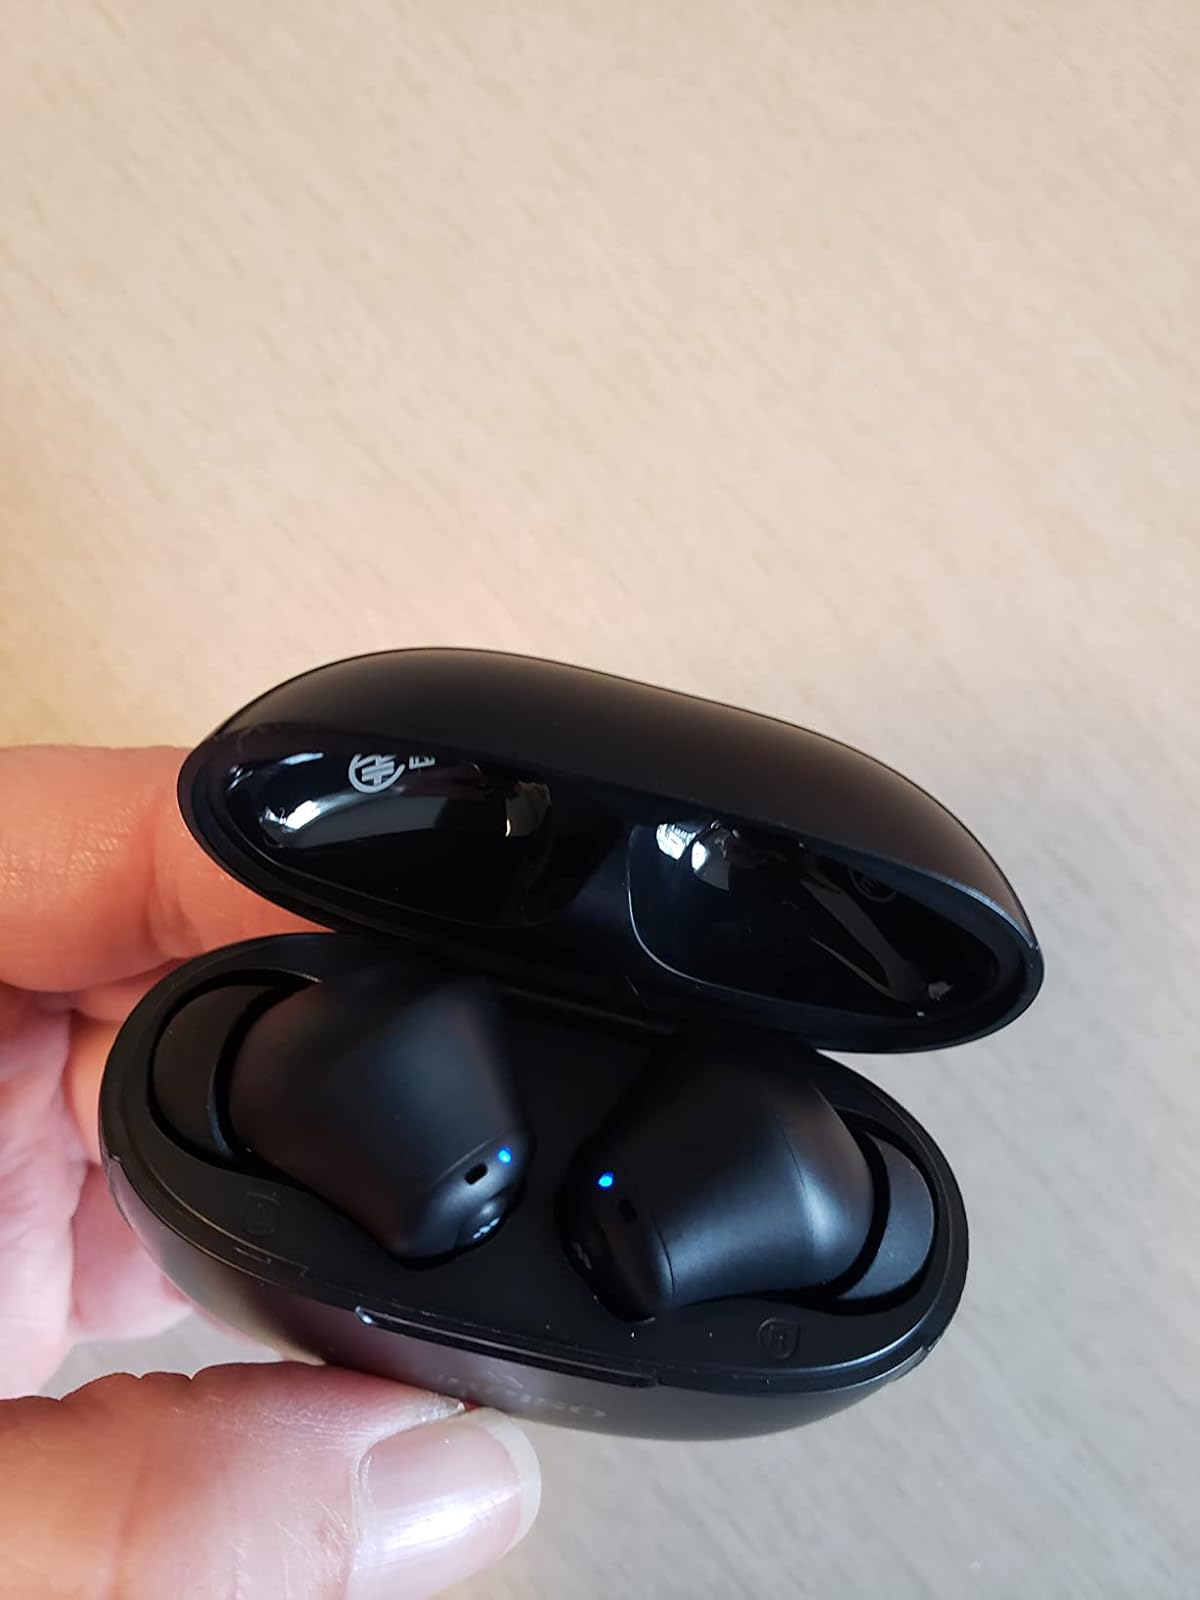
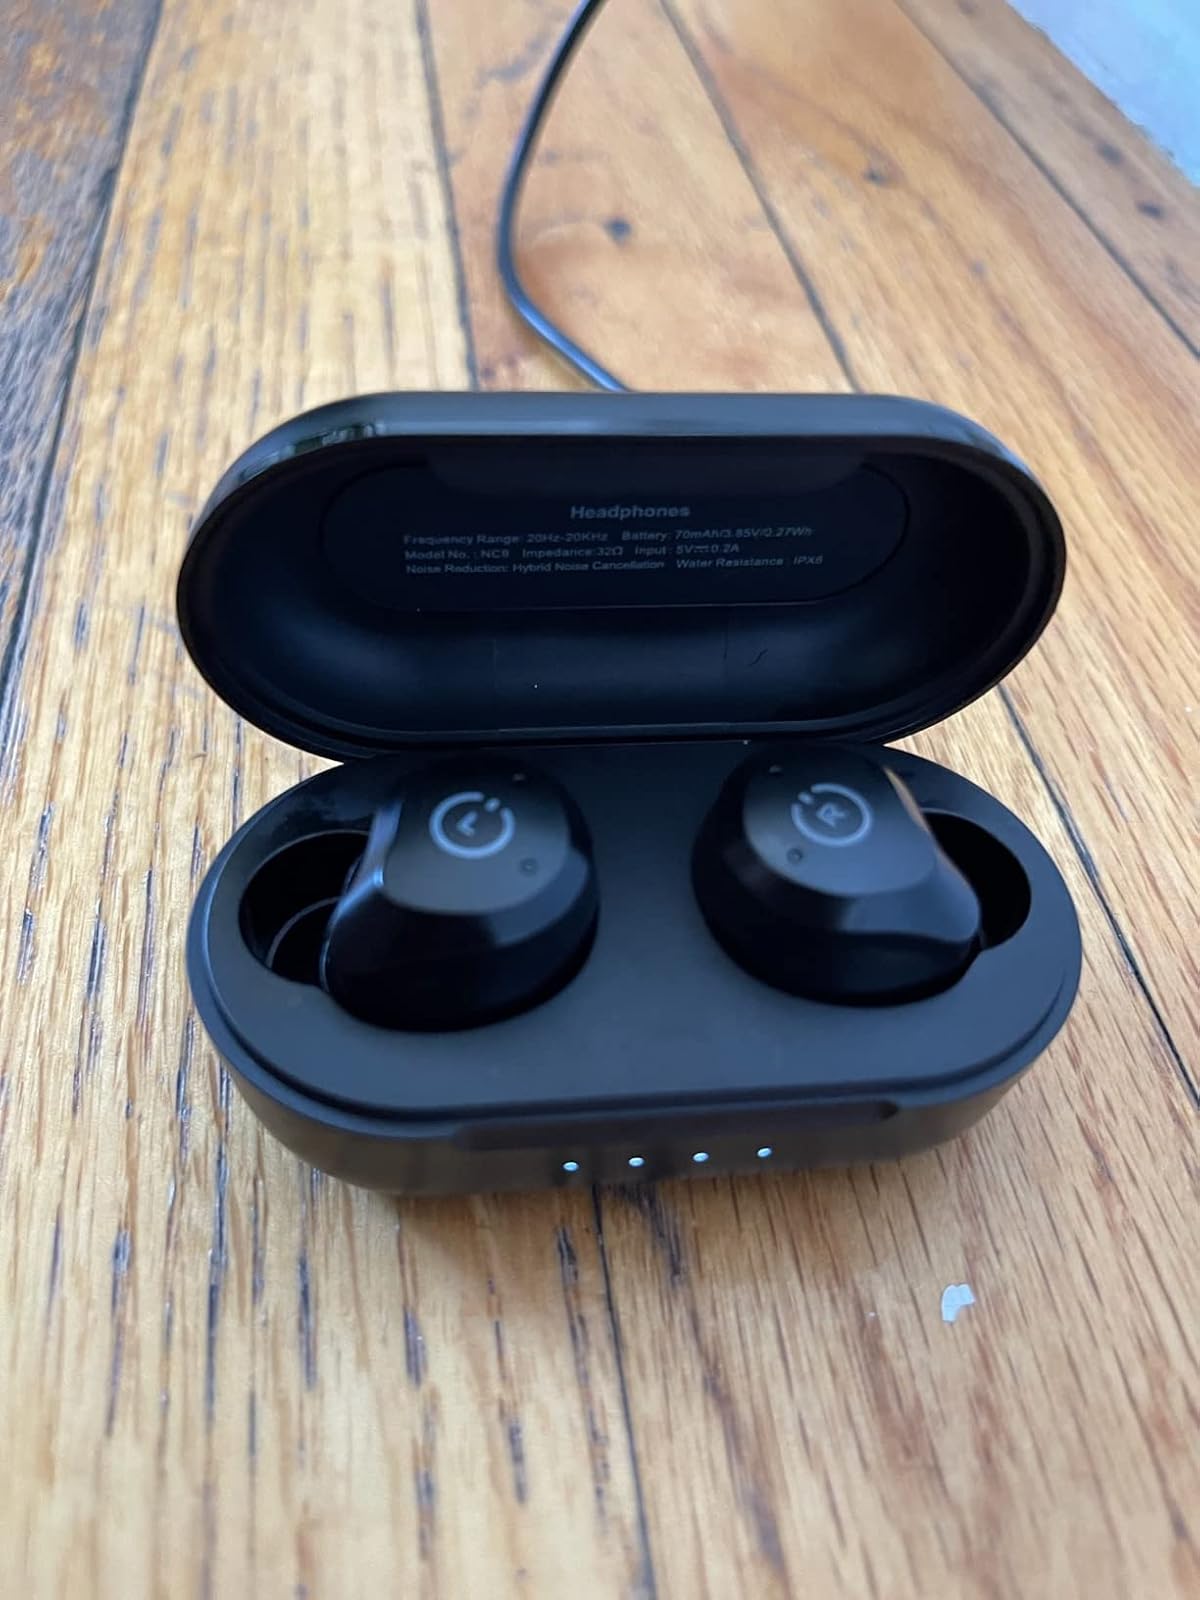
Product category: earbuds
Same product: no